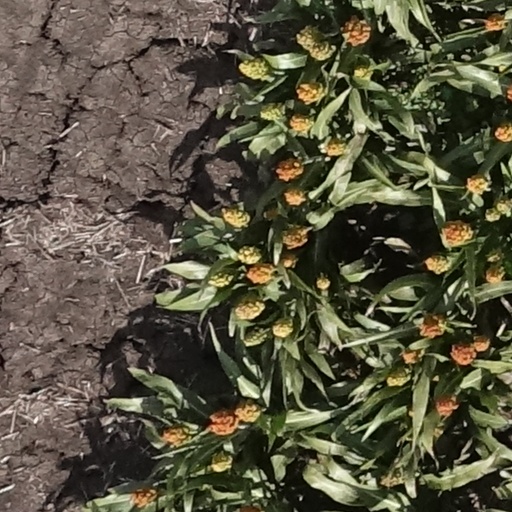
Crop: sorghum